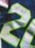
Number: 2